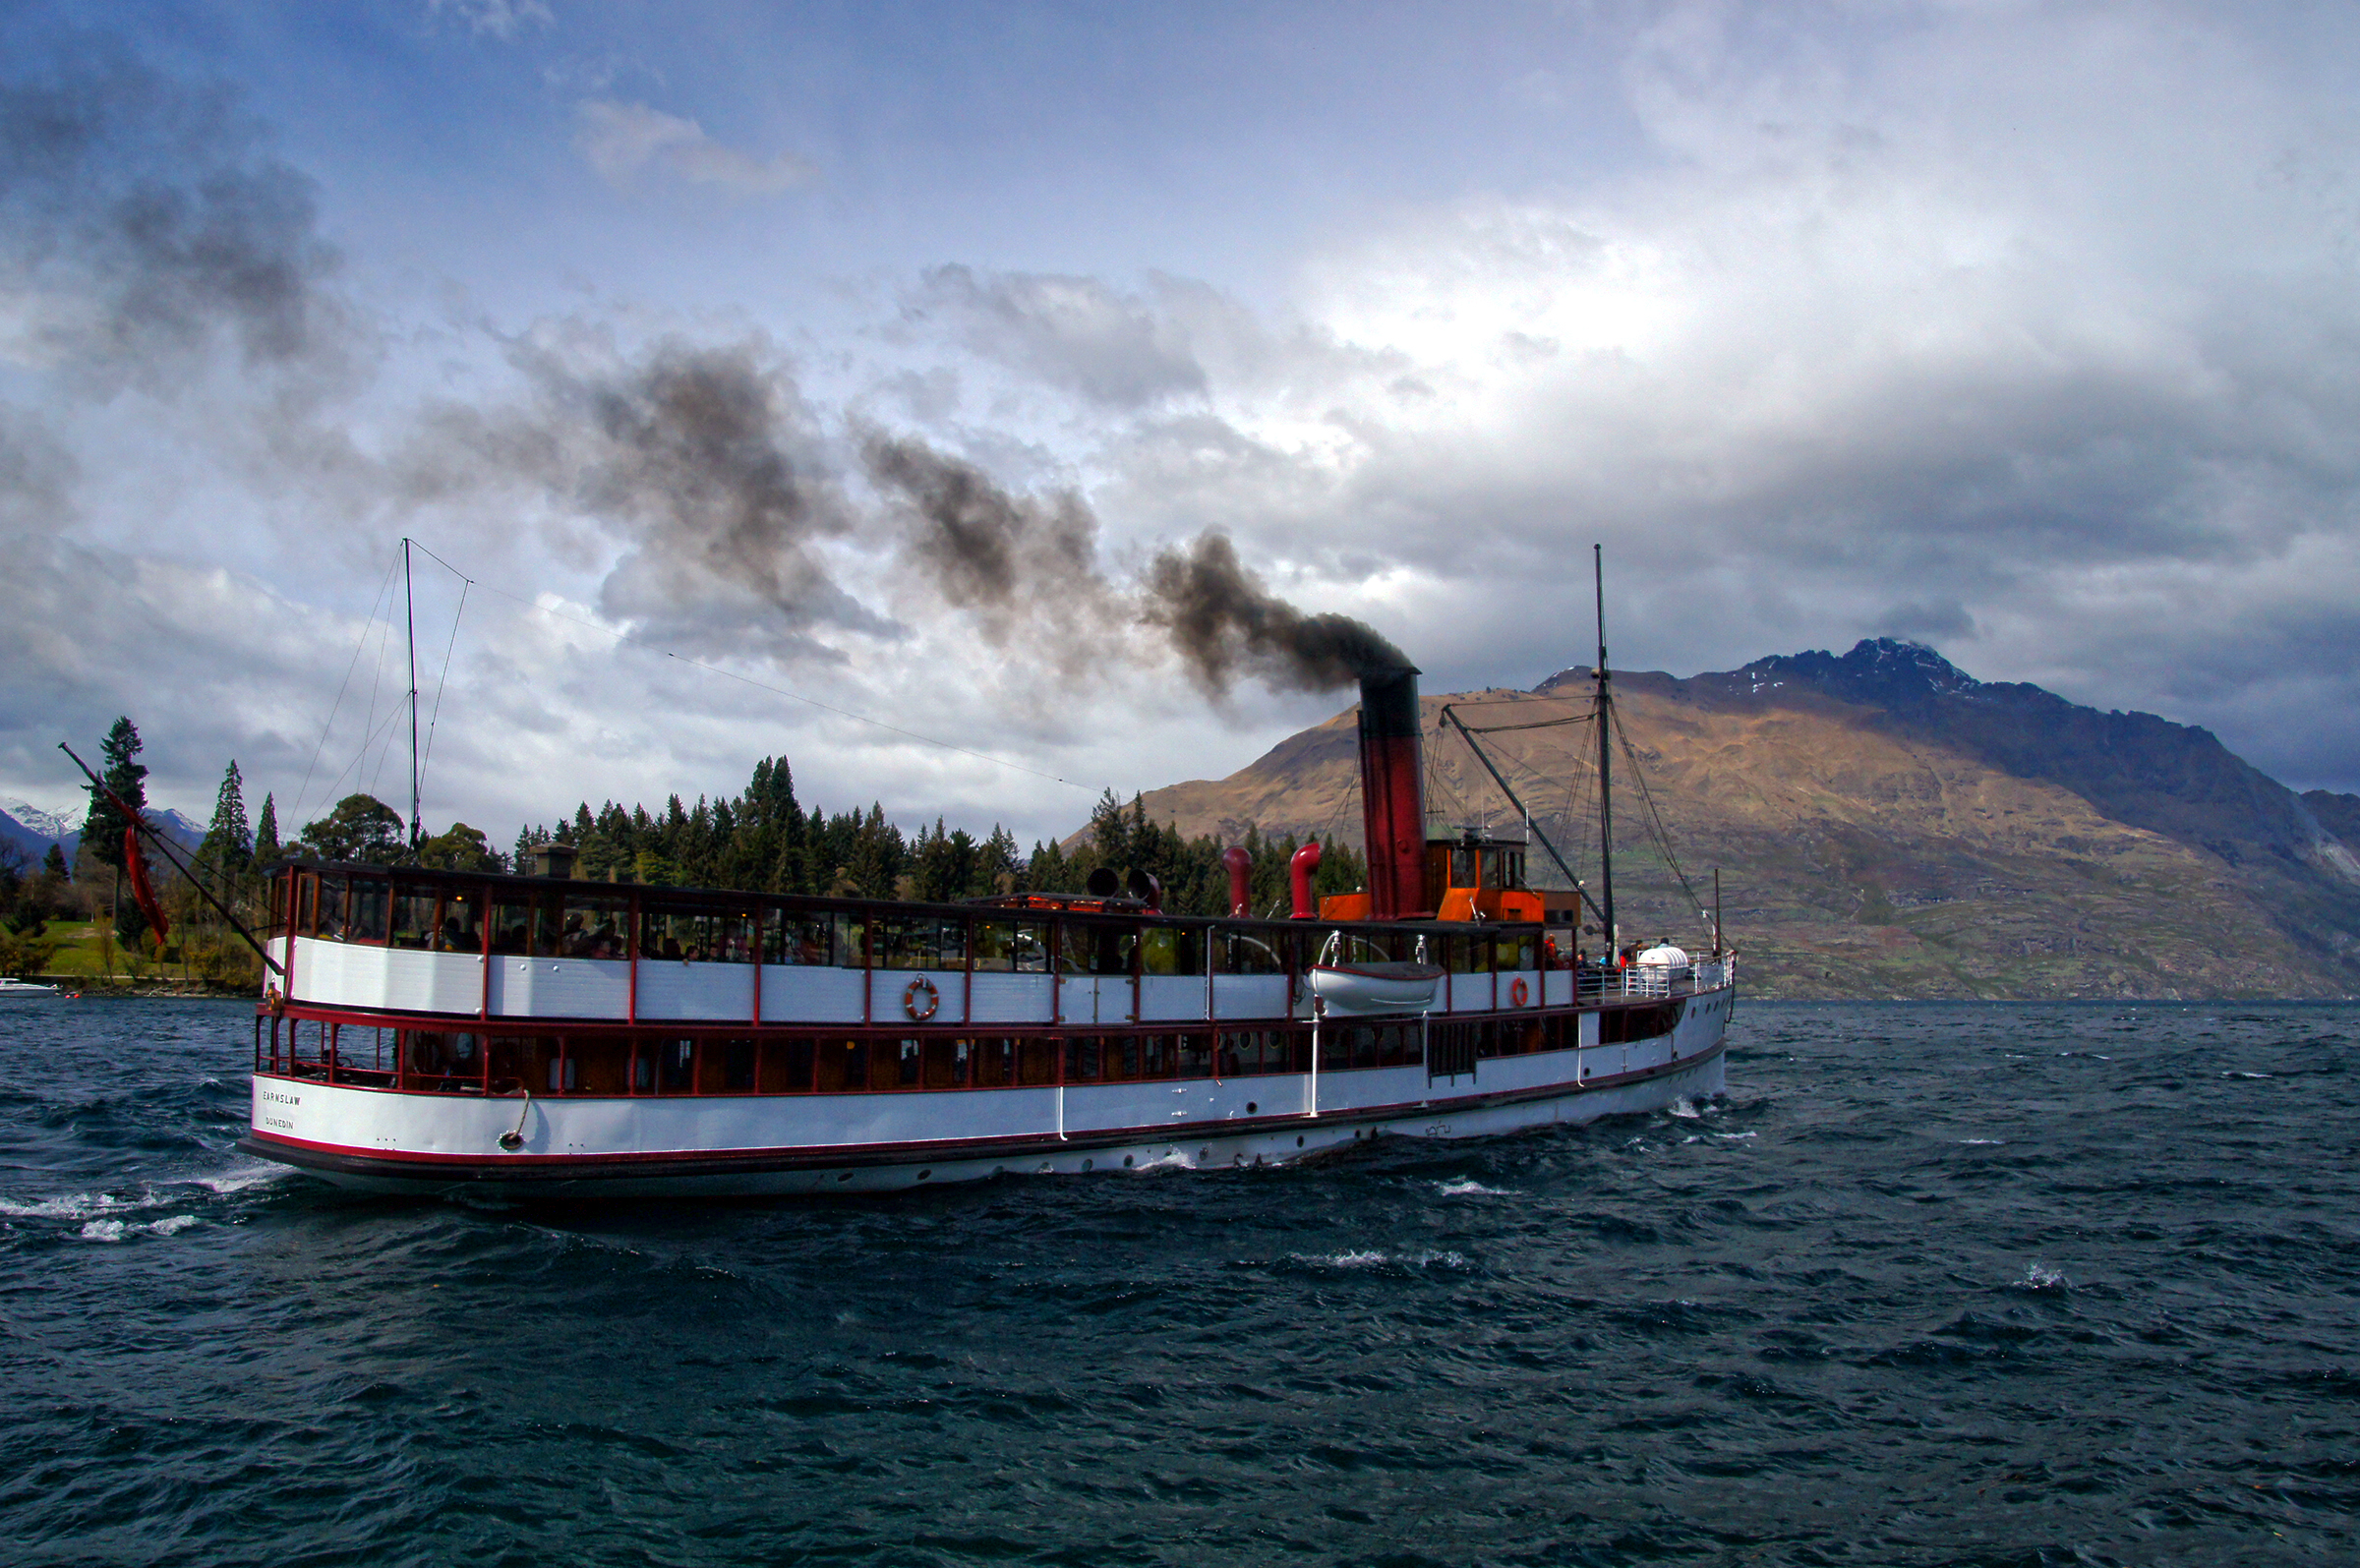
sea, coast, boat, ship, vehicle, harbor, ferry, publicdomain, boats, ships, channel, queenstown, steamship, lakewakatipu, realjourneys, watercraft, sonydslra580, steamboat, tamron18270mmpzd, queenstownsightseeing, coalfired, sailing ship, fishing vessel, passenger ship, tall ship, freight transport